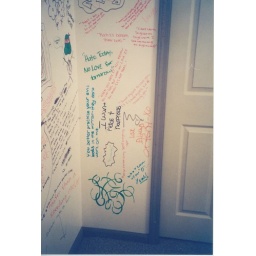
daughter's bedroom wall in the basement